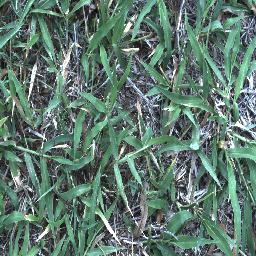
Label: negative